Peter Minuit

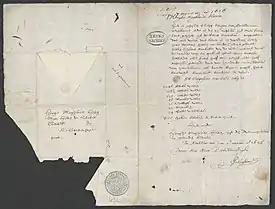
1626 letter in Dutch by Pieter Schaghen stating the purchase of Manhattan for 60 guilders

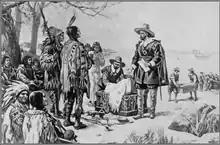
1909 drawing of "The Purchase of Manhattan Island" with Minuit presiding

Minuit joined the Dutch West India Company, probably in the mid-1620s, and was sent with his family to New Netherland in 1625 to search for tradable goods other than the animal pelts that then were the major product coming from New Netherland. He returned in the same year, and in 1626 was appointed the new director of New Netherland, taking over from Willem Verhulst. He sailed to North America and arrived in the colony on May 4, 1626.